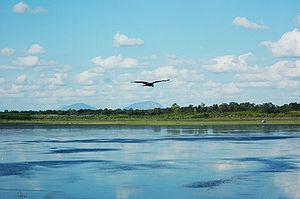
Bangalore ou Bengaluru est une ville du sud de l'Inde et la capitale de l'État du Karnataka.